Leaside

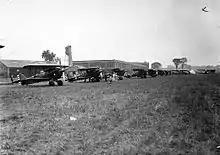
Members of the Toronto Flight Club prepare to take-off from Leaside Aerodrome, 1930. The Aerodrome was operated from 1917 to 1944.

While the industrial development in the area went ahead as planned during World War One, the anticipated residential development did not occur. As late as 1929 the population remained under 500. World War I spurred the demand for industrial output but diminished the call for new housing. The bankruptcy of Canadian Northern Railway left the project at a loss and Leaside's isolated location made it unappealing to workers from Toronto.